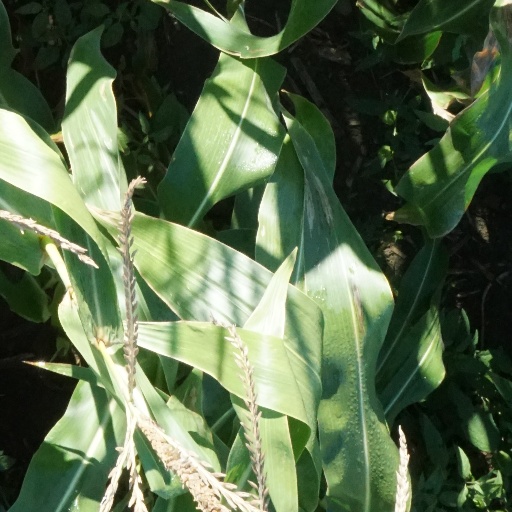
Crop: maize; corn